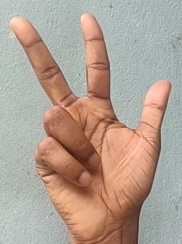
ASL sign: 3